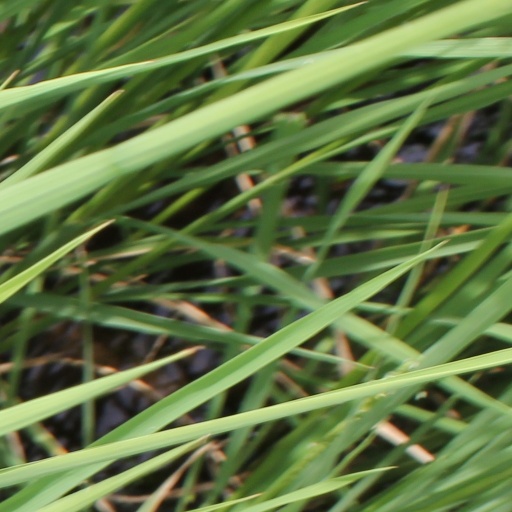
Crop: rice